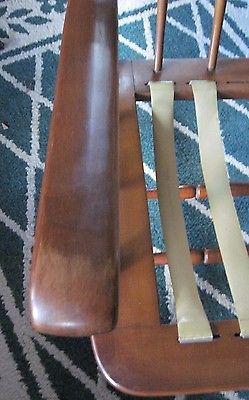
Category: chair